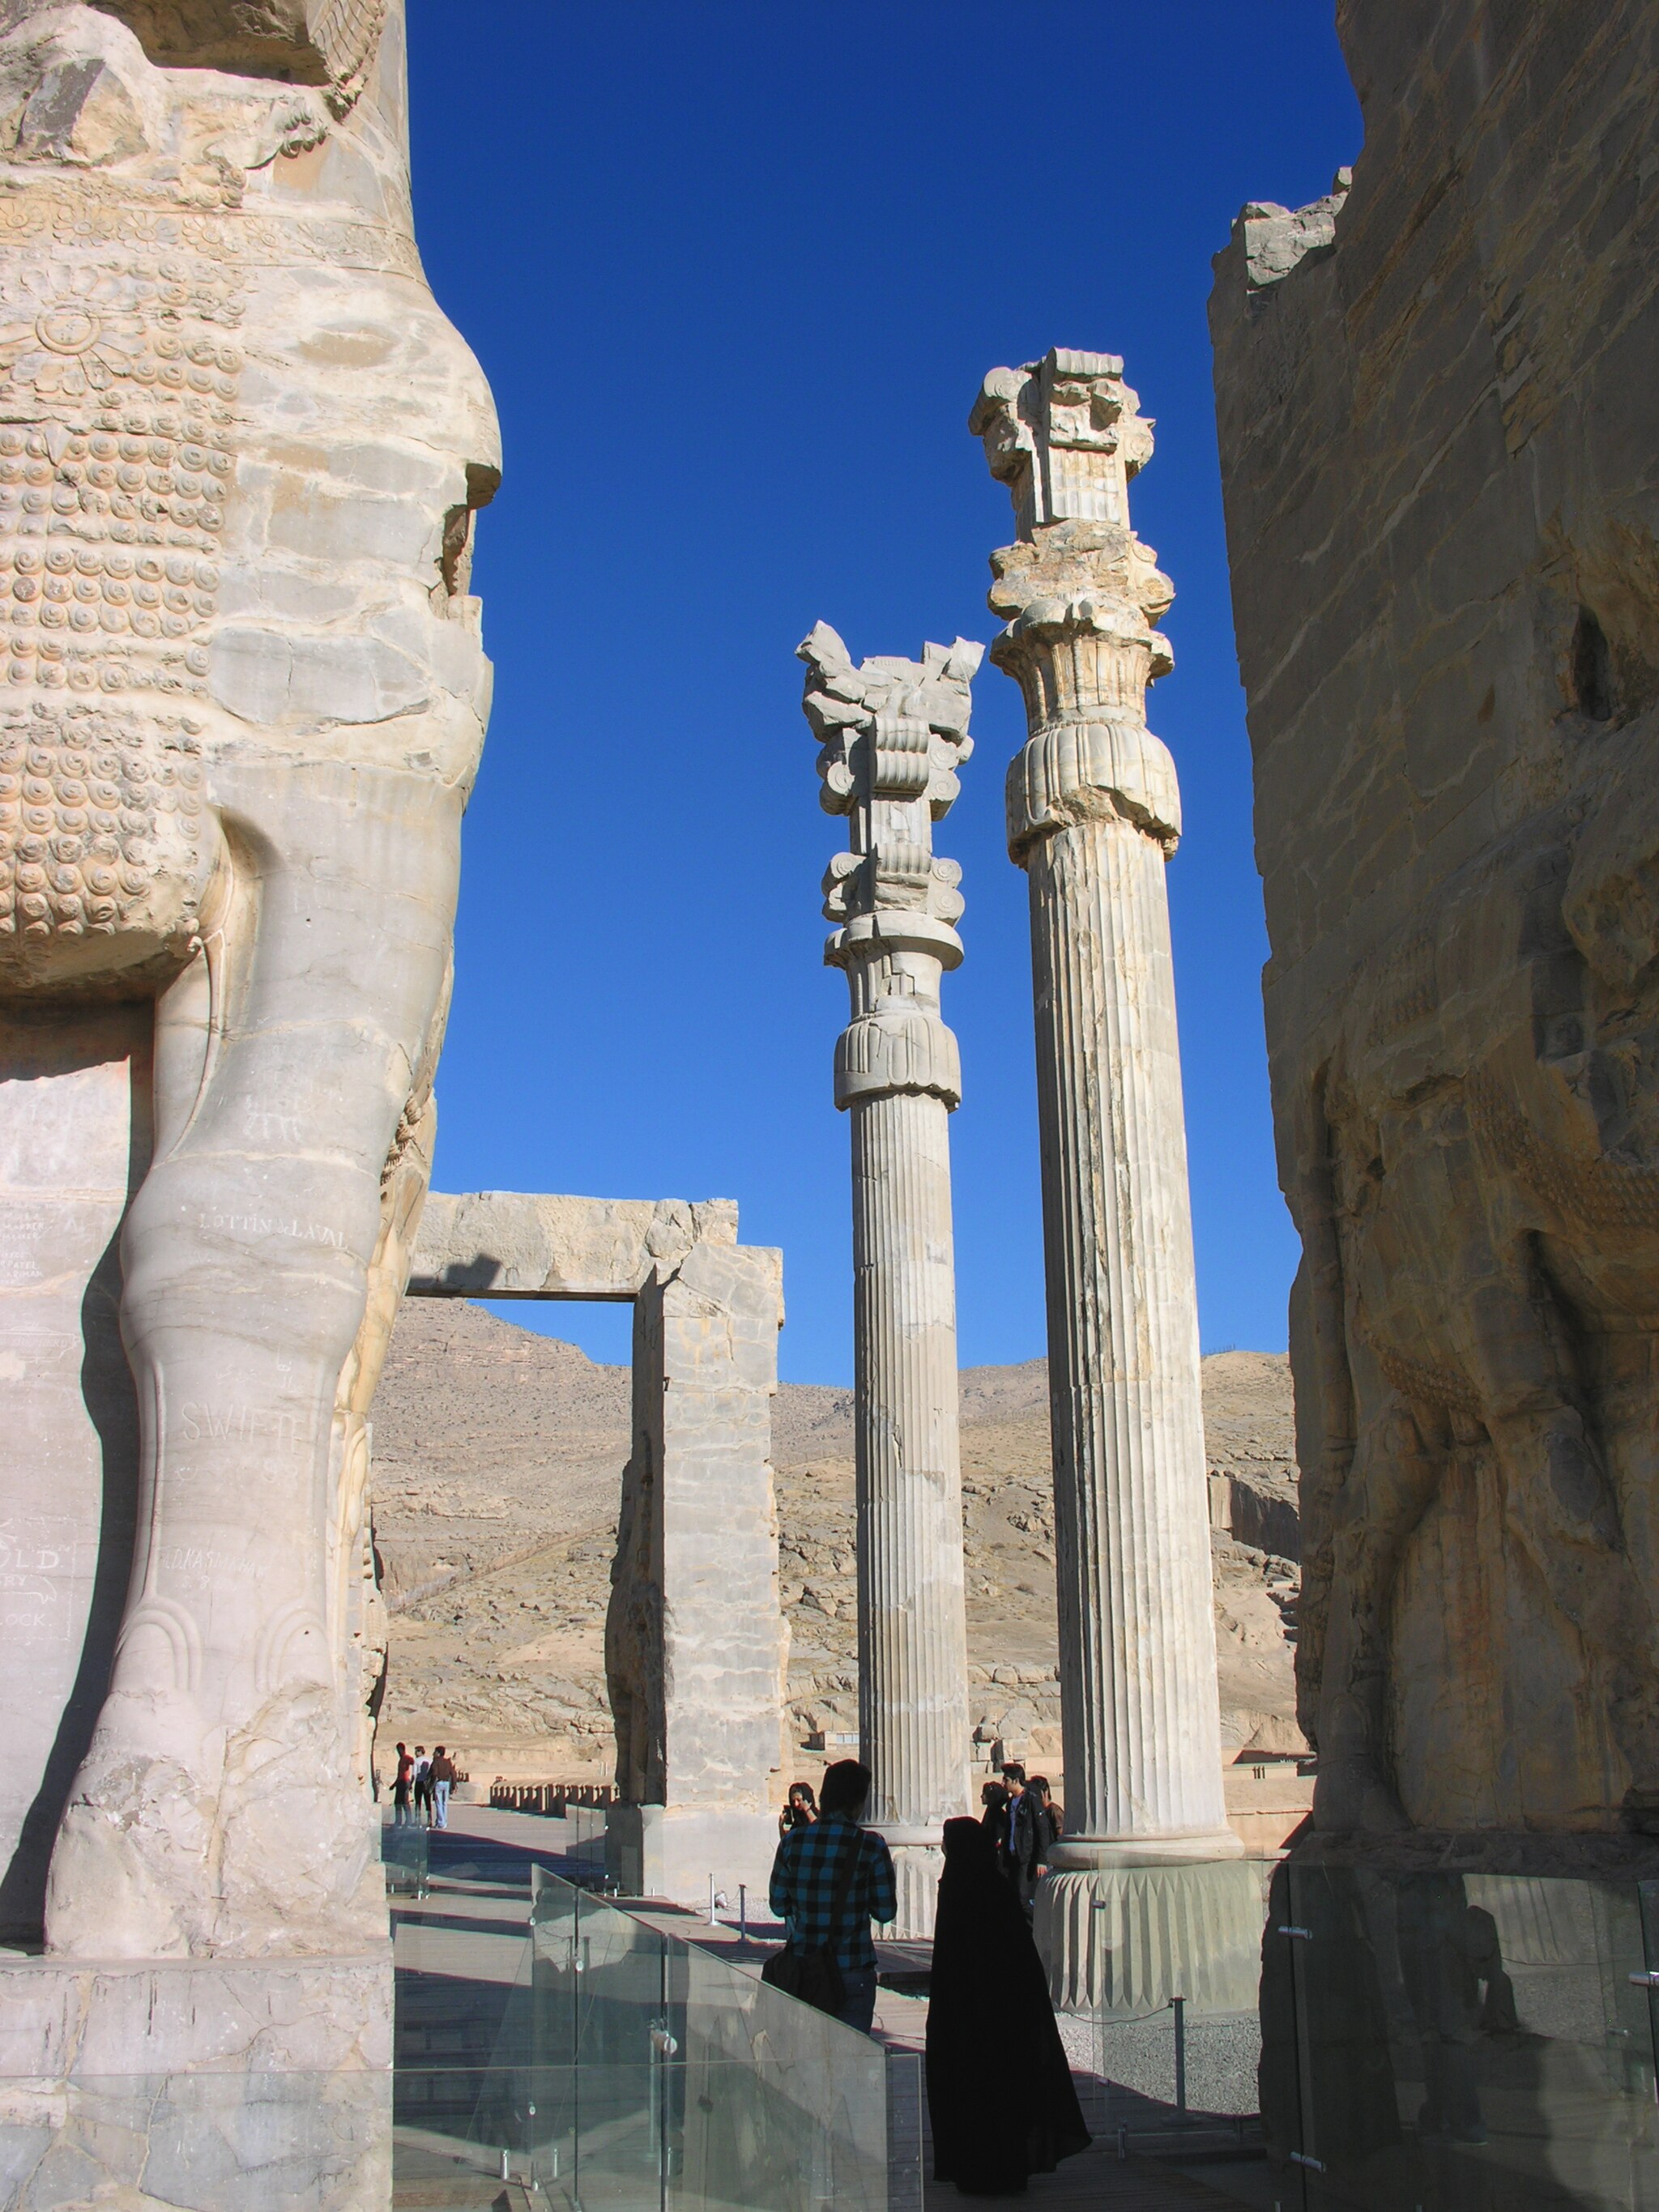
Title: Persepolis 24.11.2009 11-15-11
Description: Iran , Gate of all nations and Army Road
Date: 2009-11-24
Categories: Taken with Nikon Coolpix 8800, Files with coordinates missing SDC location of creation, 2009 in Persepolis, Iran photographs taken on 2009-11-24, Files by User:simisa, Details of Gate of All Nations